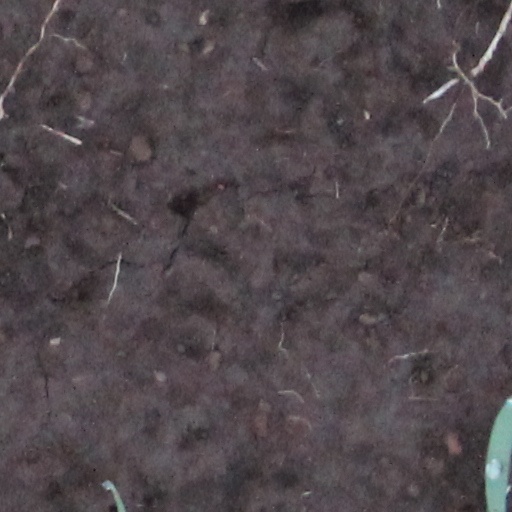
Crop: wheat